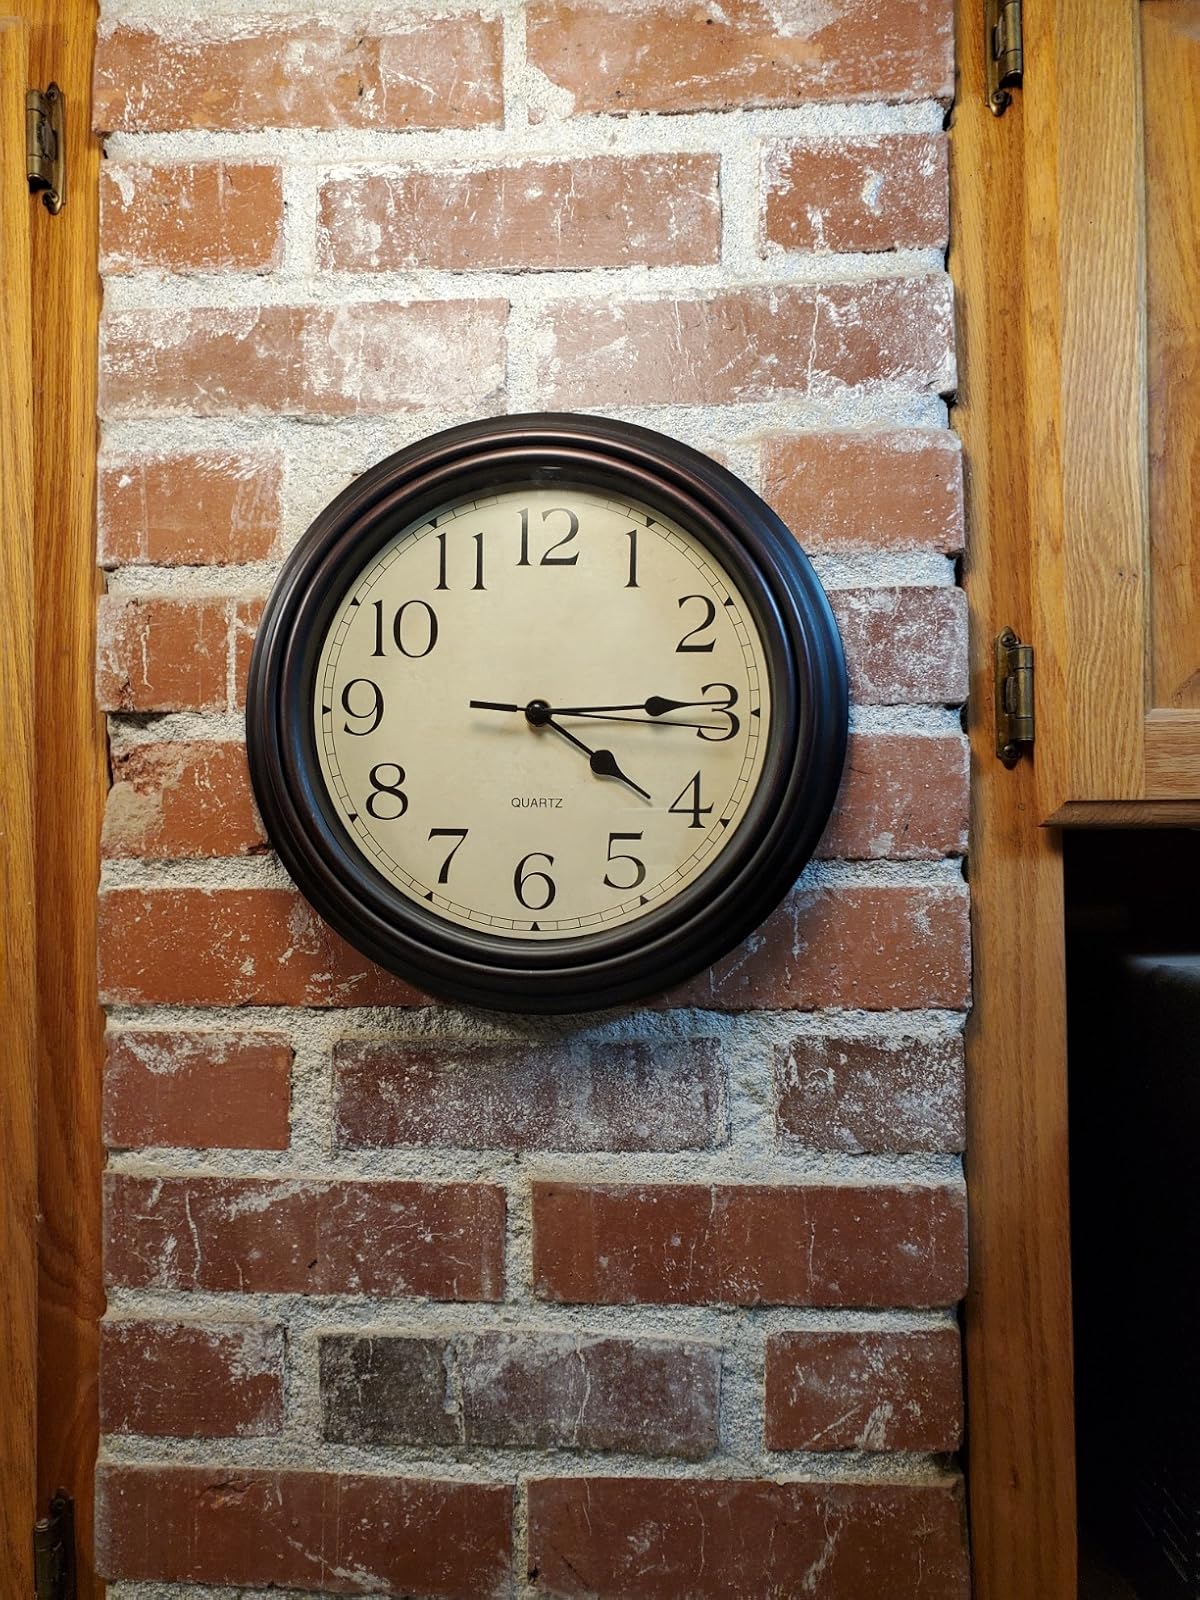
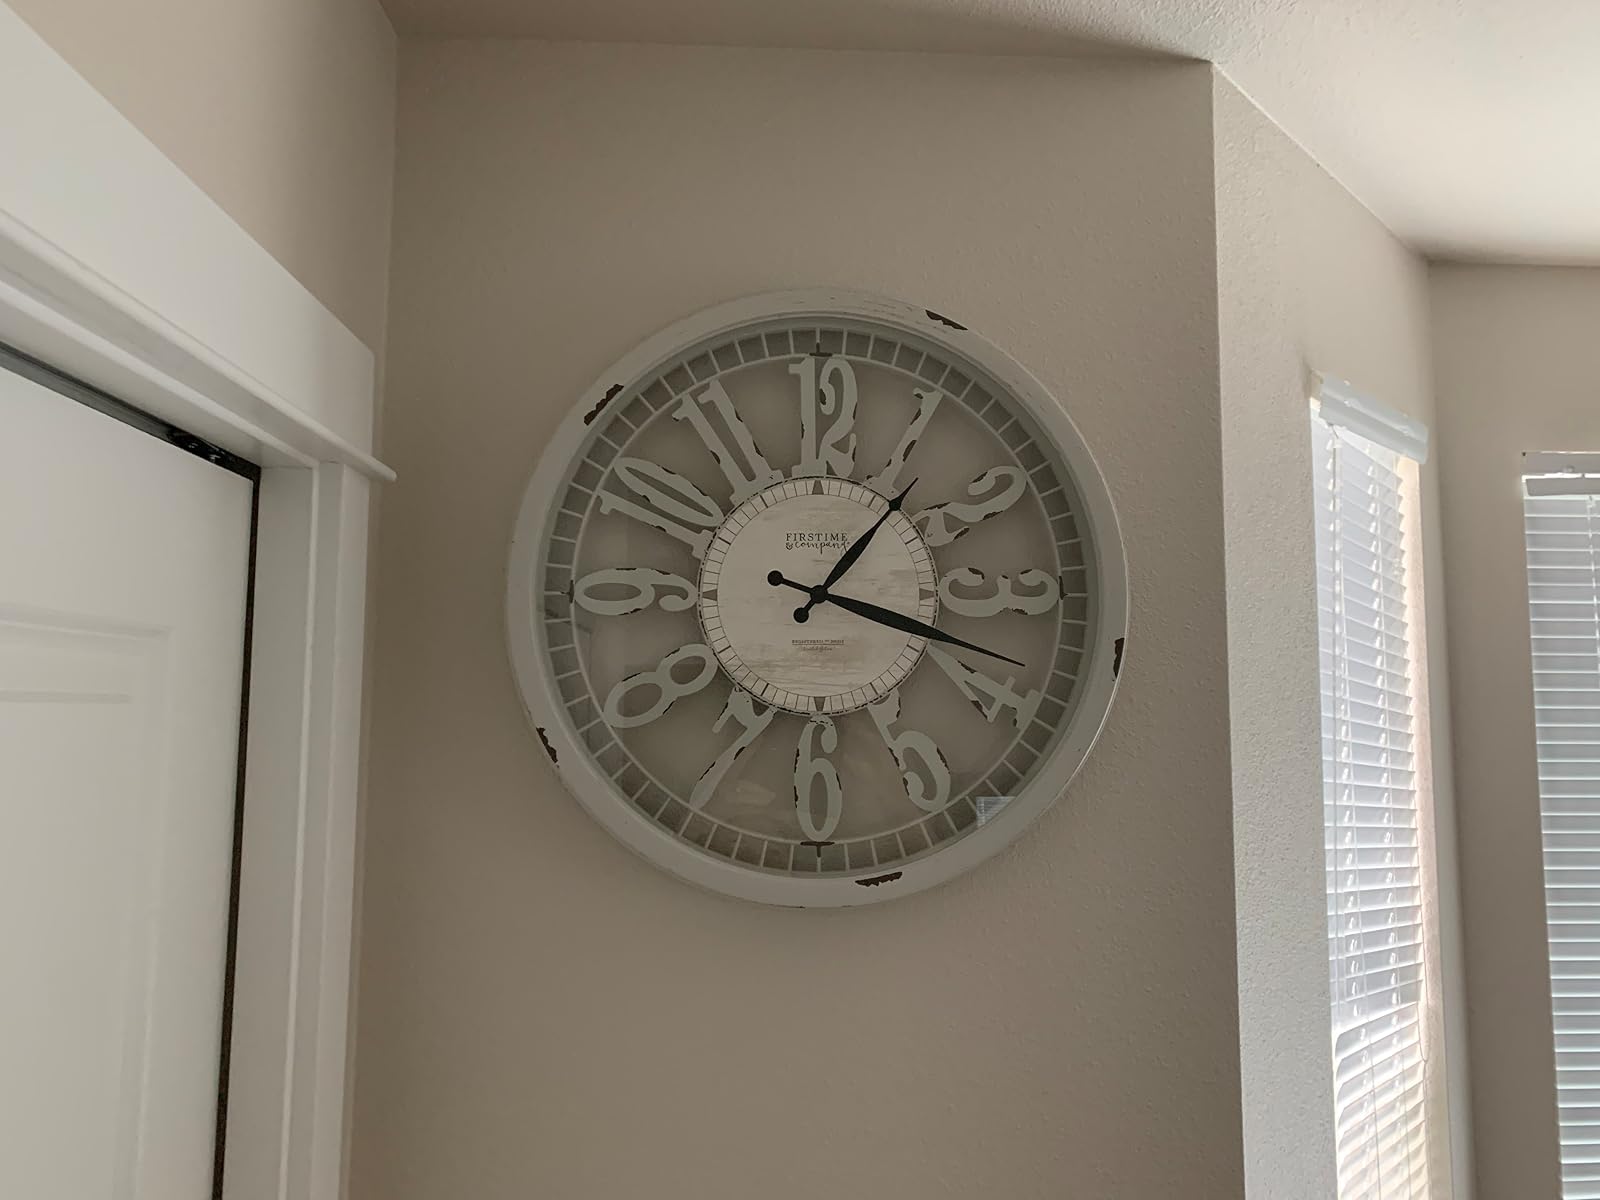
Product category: clock
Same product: no